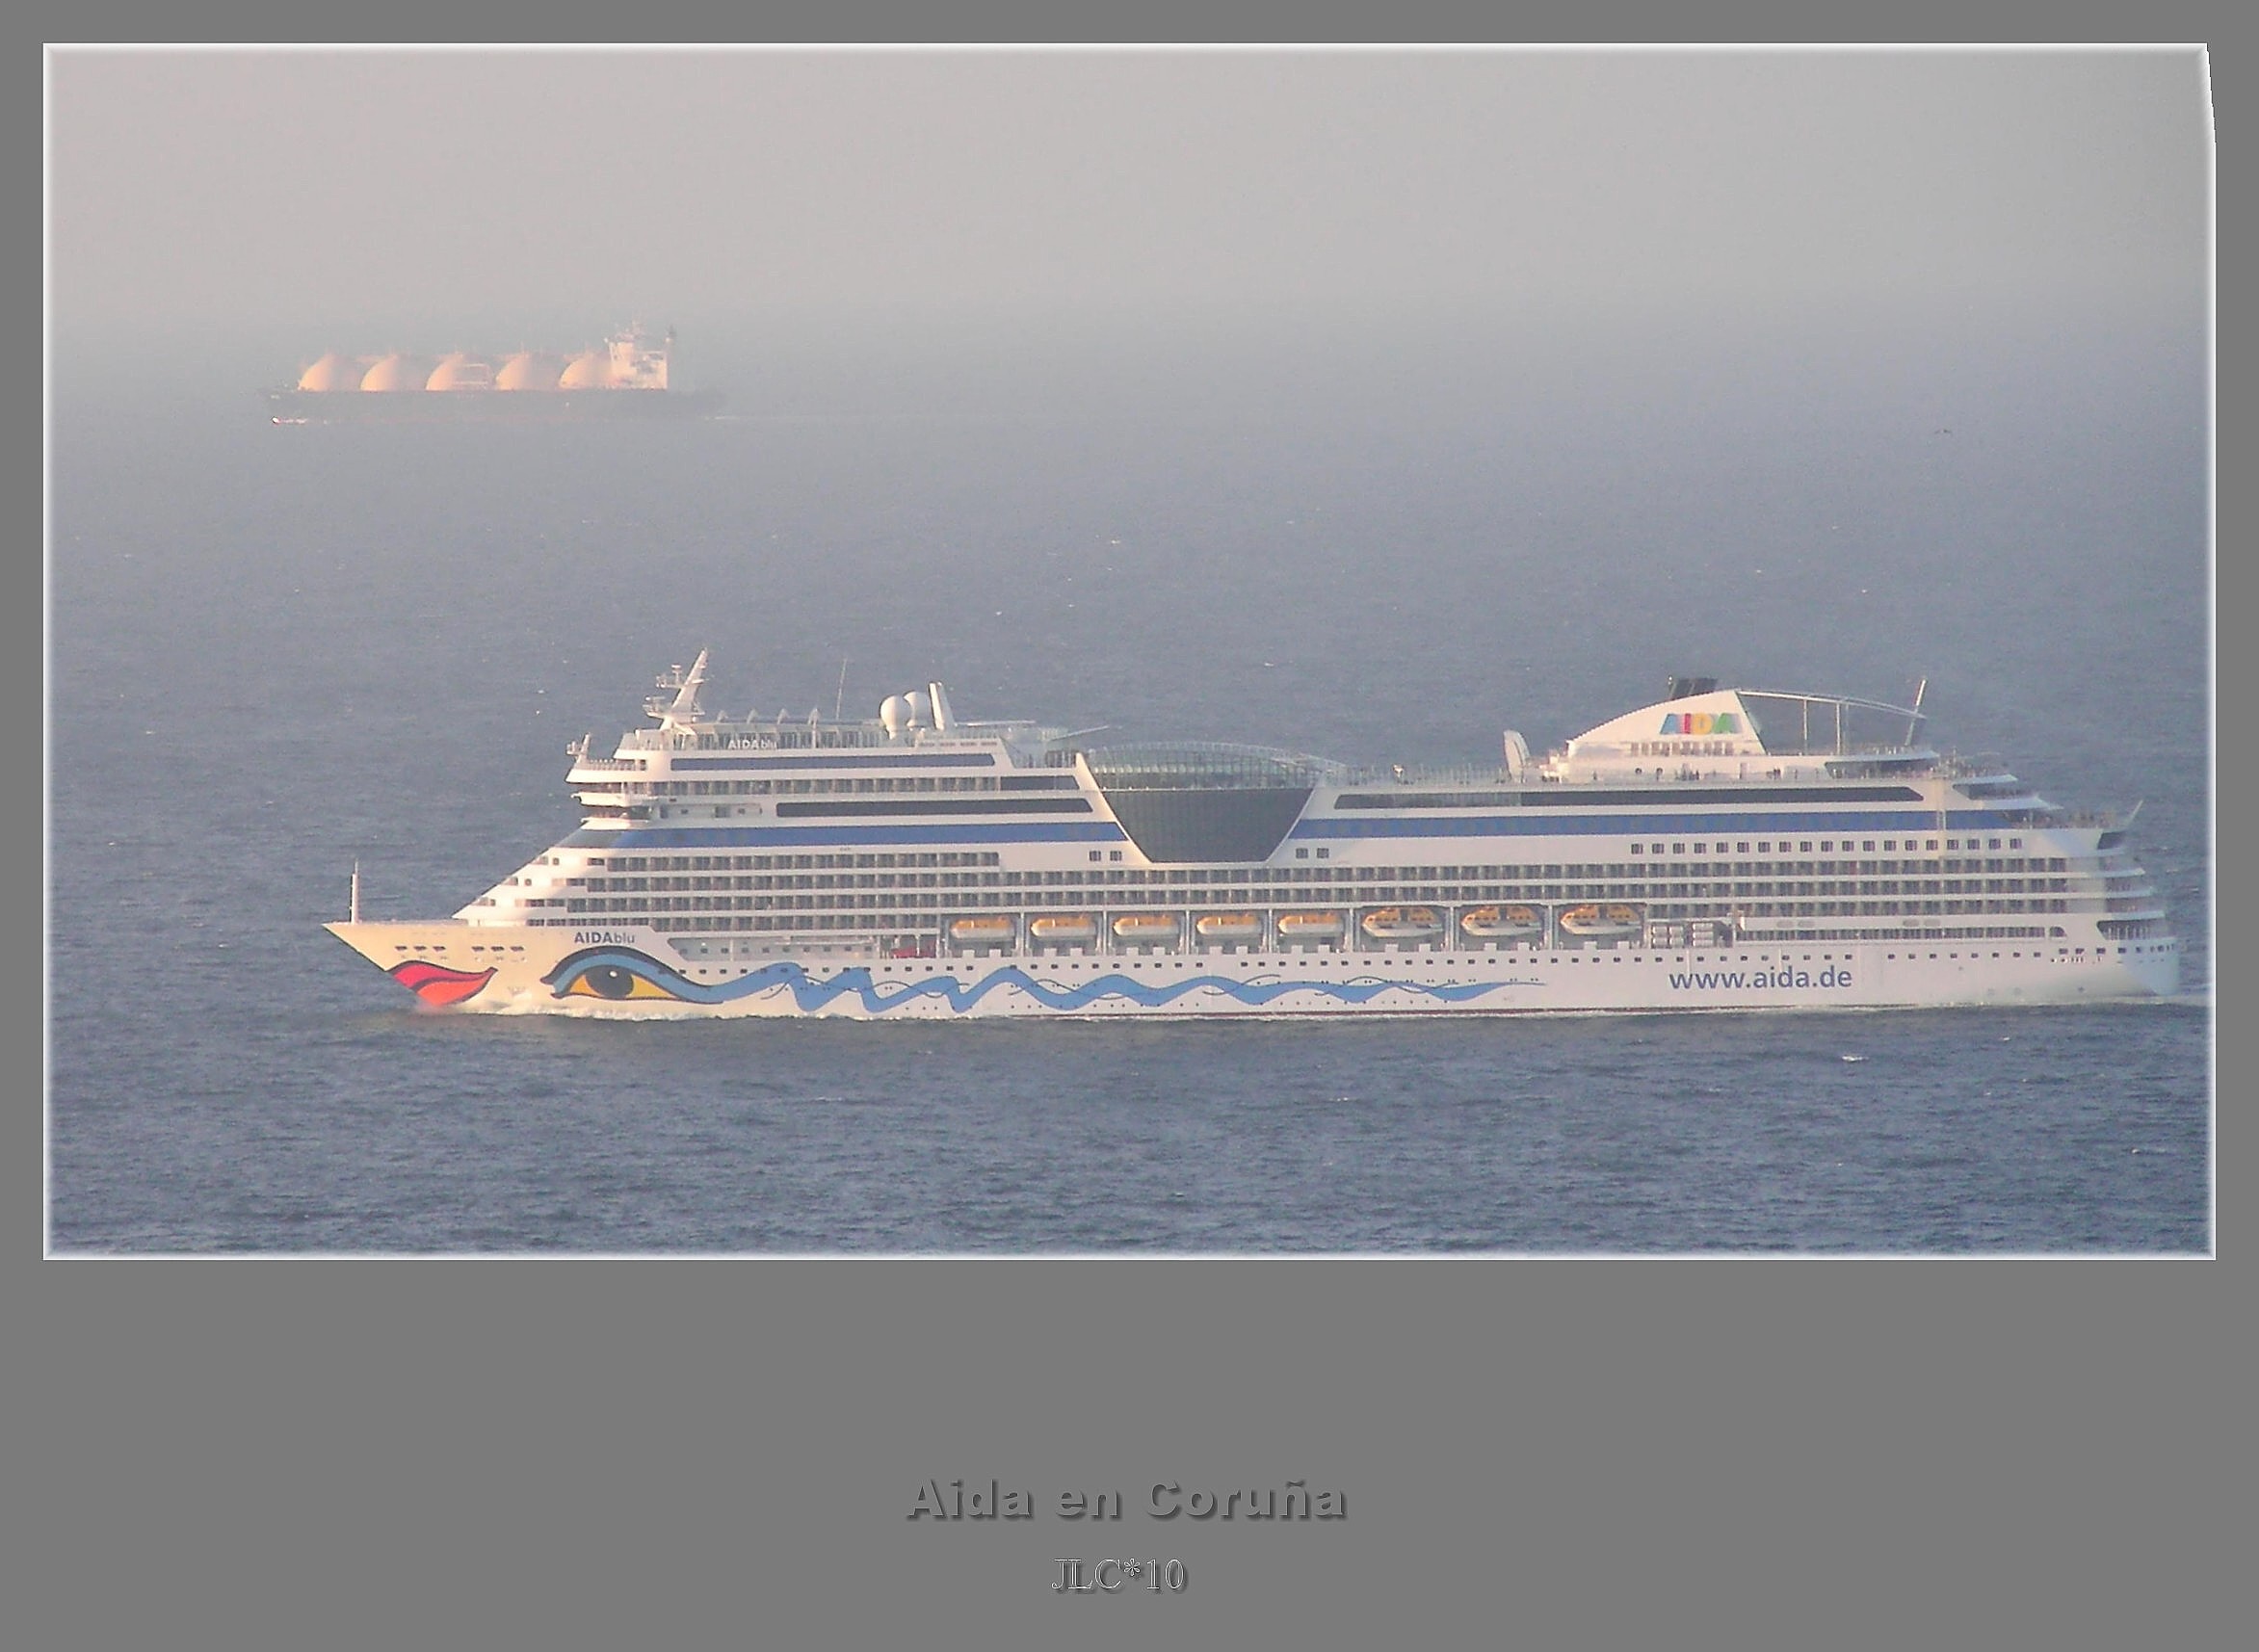
ship, europe, vehicle, spain, europa, mar, galicia, watercraft, cruise ship, espana, galiza, embarcaciones, atlantico, barcos, cruceros, motor ship, acoru a, coru a, passenger ship, ocean liner